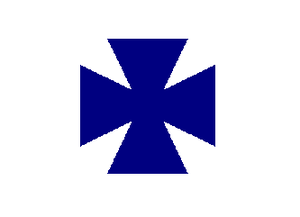
Le Vᵉ corps est une unité de l'Union au sein de l'armée du Potomac au cours de la guerre de Sécession.